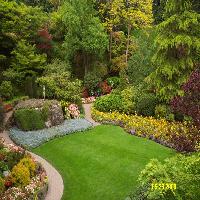
Weather: cloudy or overcast